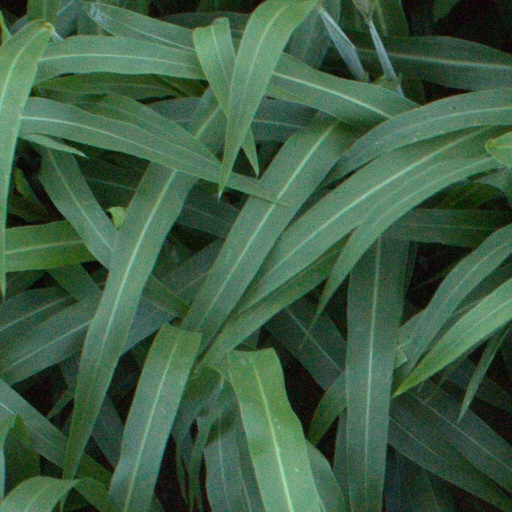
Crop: sorghum